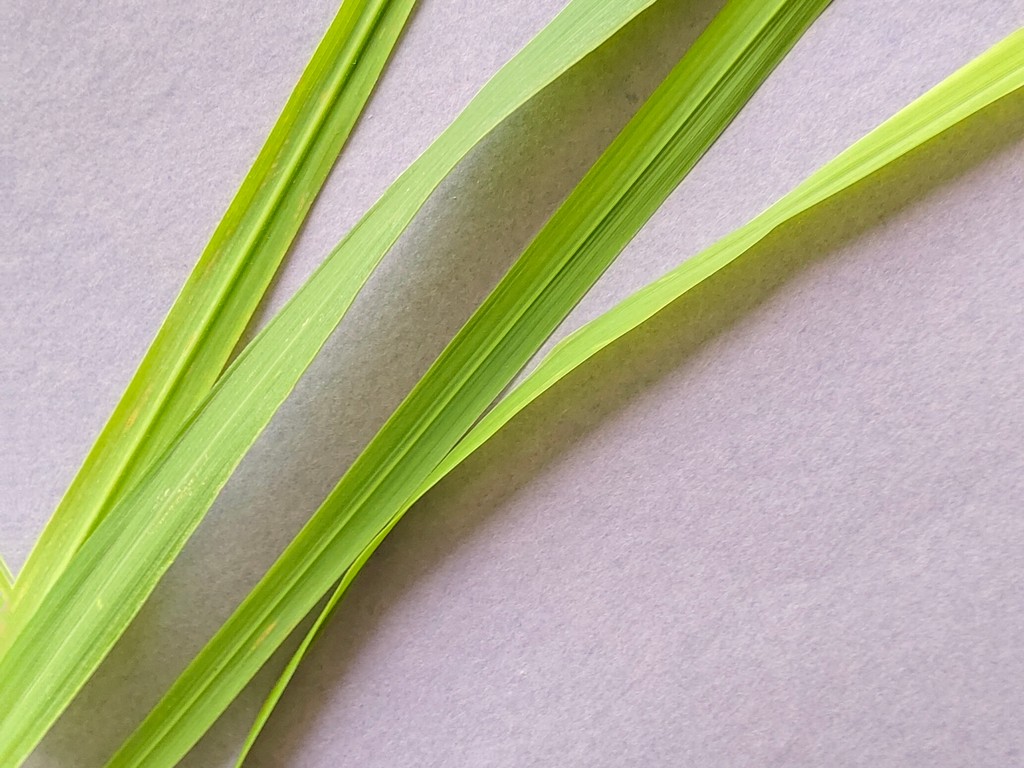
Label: Healthy